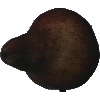
Label: Pear Kaiser 1